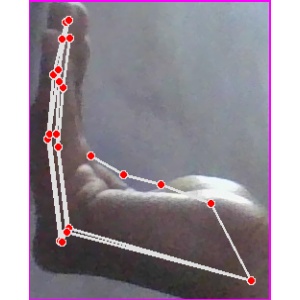
अक्षर: स